Question: Please indicate a possible affordance area of the chair that can be used for sitting on
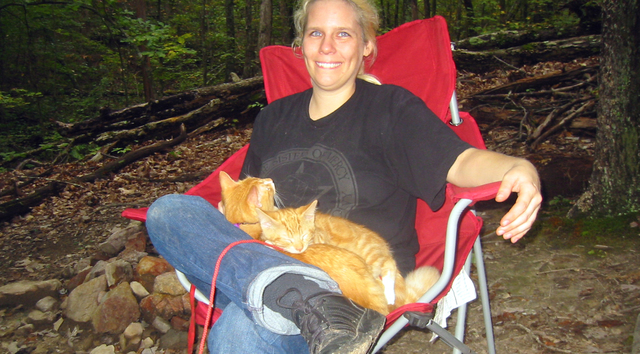
Answer: [168.5, 171, 467.5, 326]